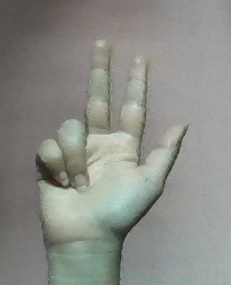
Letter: al